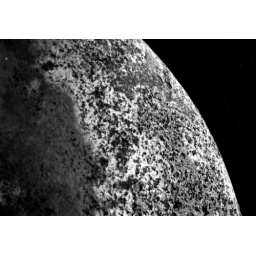
A rusty water tank in the basement of Alcatraz.